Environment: real
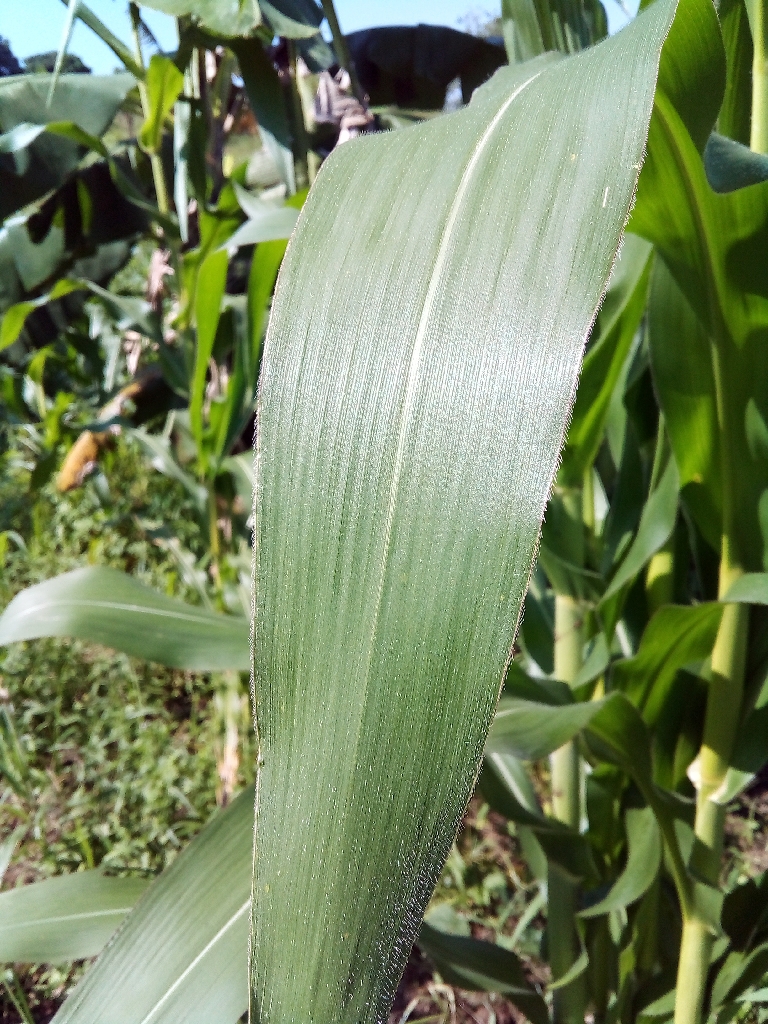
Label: healthy